Hubat

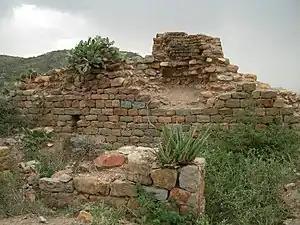
Ruins of Hubat near Dire Dawa

According to Dr. Lapiso Delebo, Hubat was one of the Islamic states that had developed in the Horn of Africa from the ninth to fourteenth centuries. In 1288 AD Sultan Wali Asma of the Ifat Sultanate invaded Hubat following collapse of the Makḥzūmī dynasty. Hubat was also invaded by Ethiopian Emperor Amda Seyon in the early 1300s. Hubat was an Ifat protectorate in the fourteenth century and an autonomous state within Adal Sultanate in the fifteenth century.